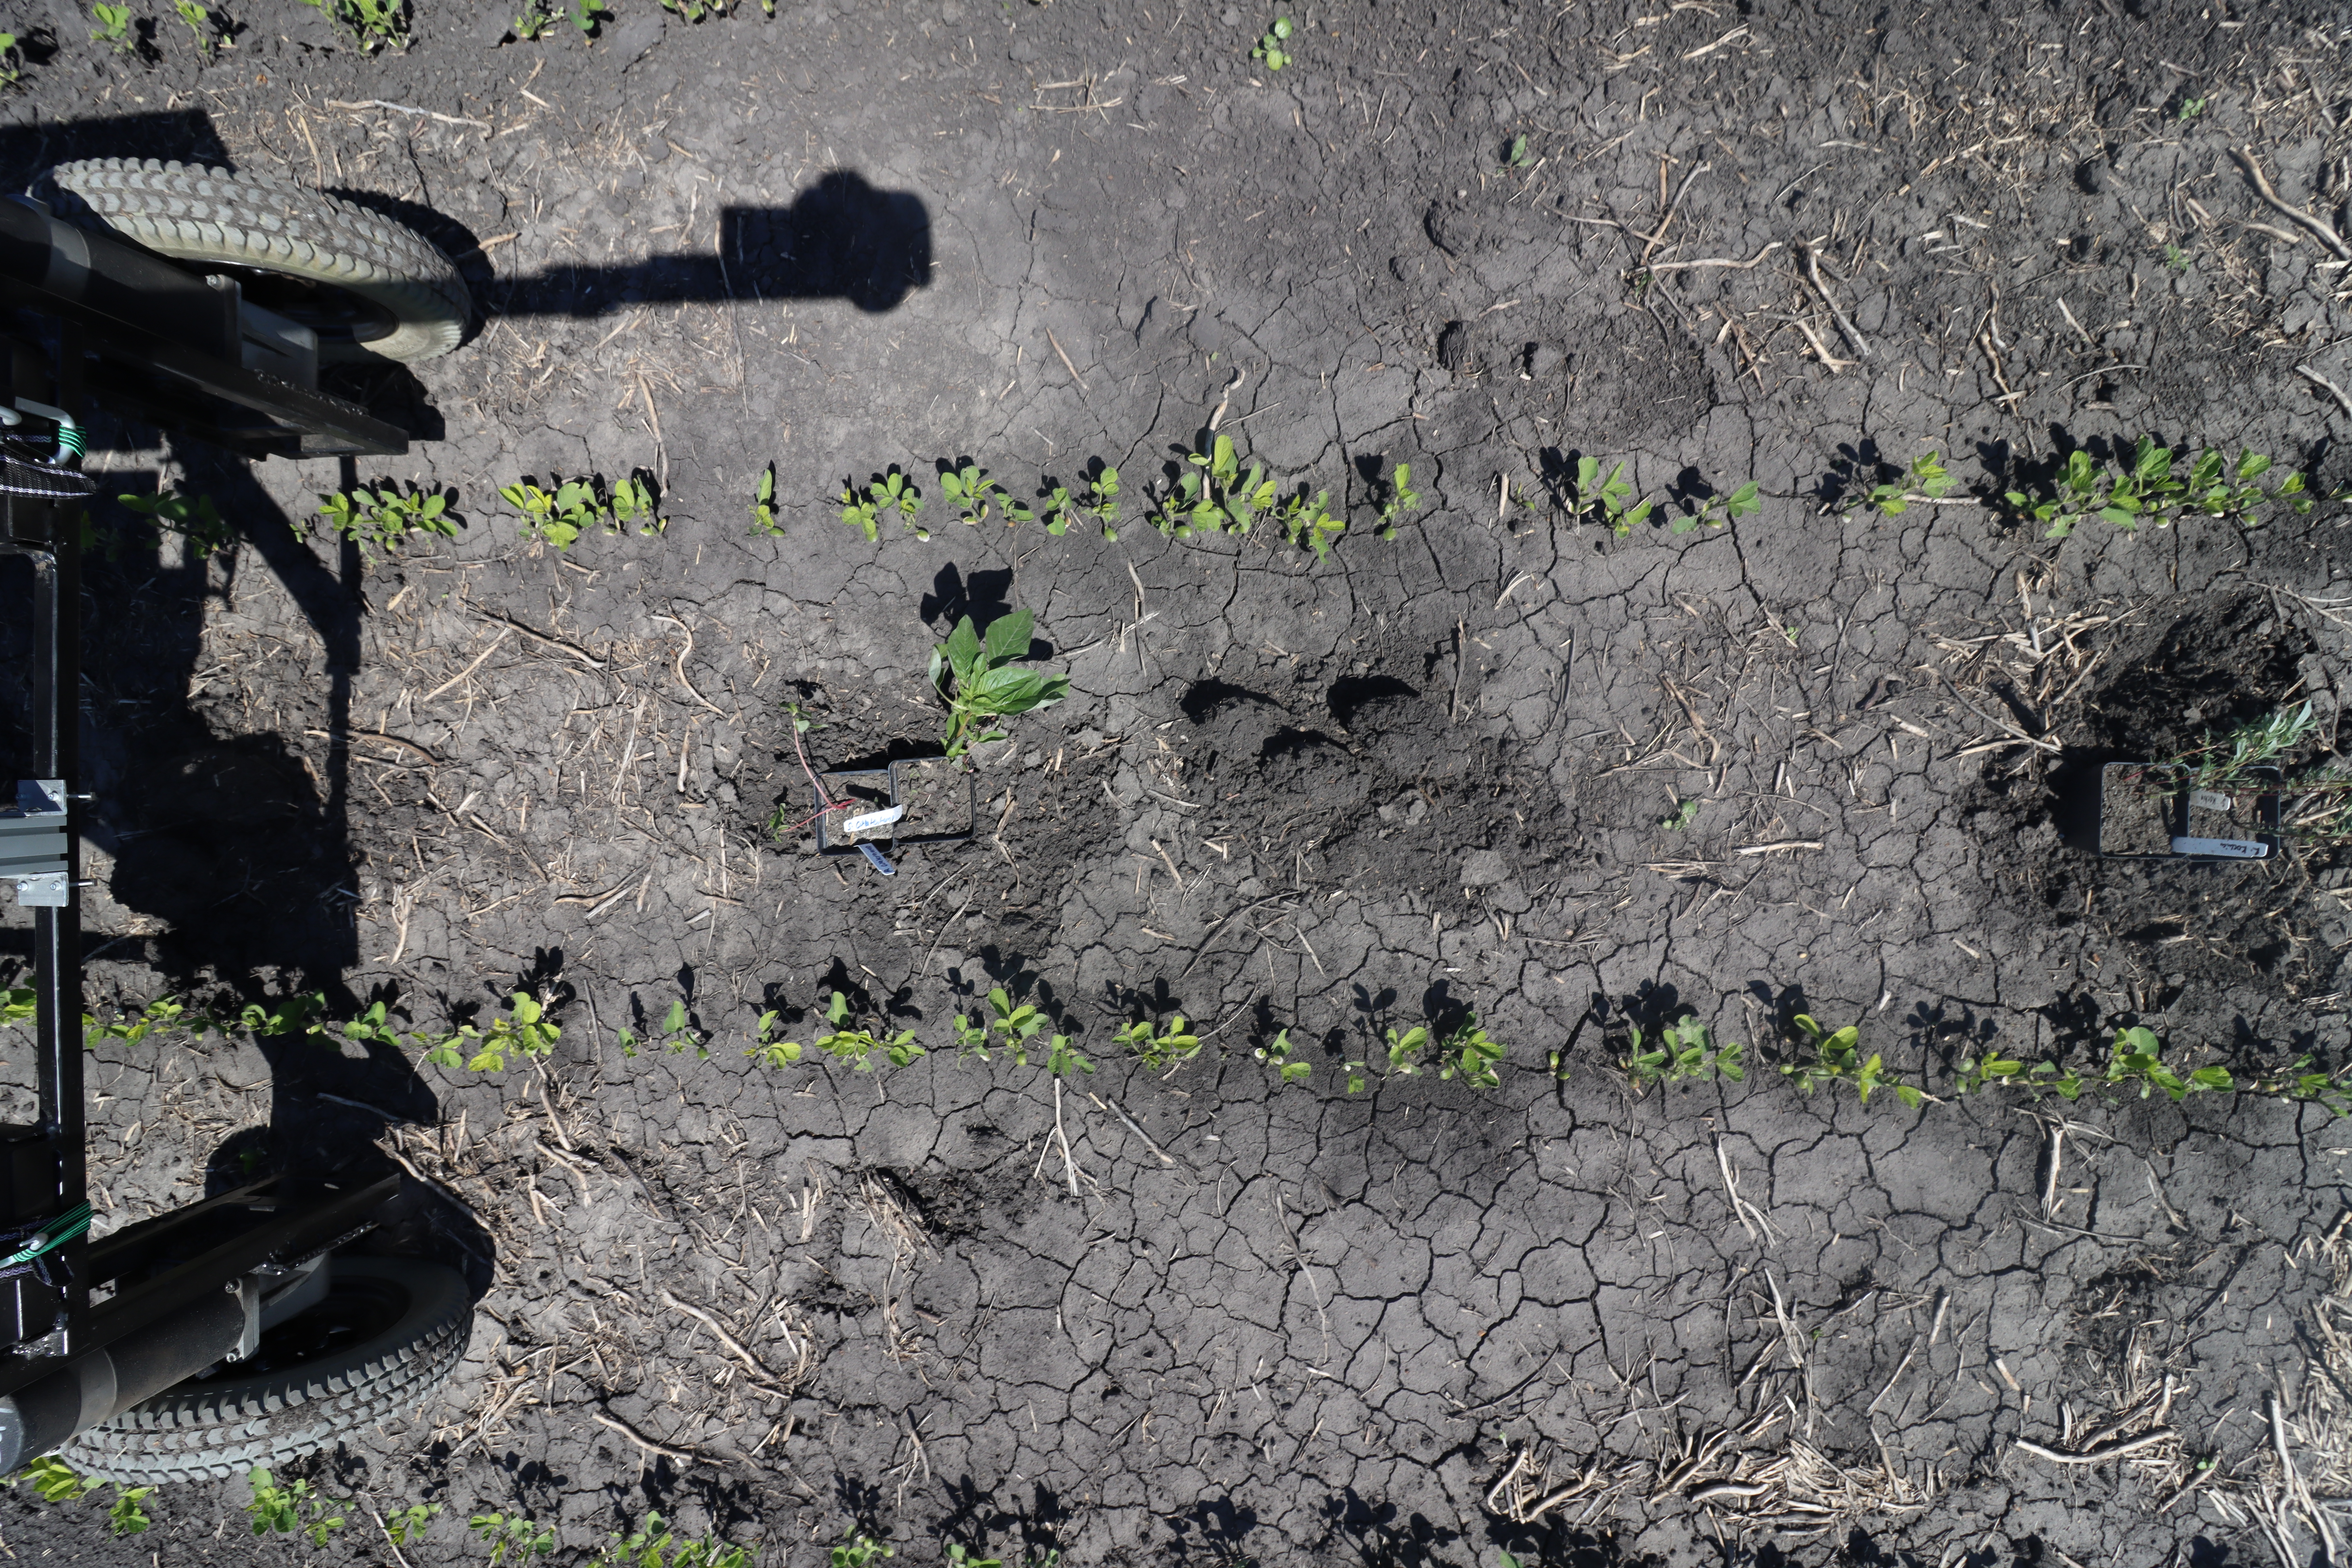
Crop: Soybean
Objects: Soybean, Soybean, Soybean, Soybean, Soybean, Soybean, Soybean, Soybean, Soybean, Soybean, Soybean, Soybean, Soybean, Soybean, Soybean, Soybean, Soybean, Soybean, Soybean, Soybean, Soybean, Soybean, Soybean, Soybean, Soybean, Soybean, Soybean, Waterhemp, Kochia, Soybean, Soybean, Soybean, Soybean, Soybean, Soybean, Soybean, Soybean, Soybean